Describe the emotion expressed in this image:  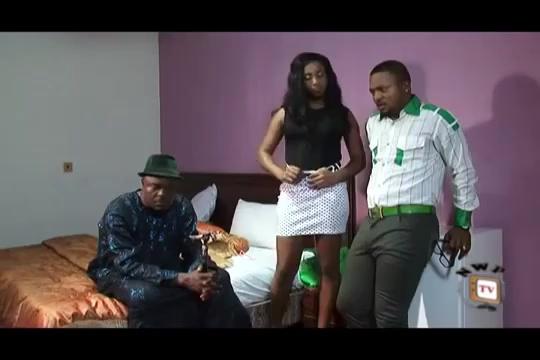
This person displays Suffering, valence and arousal with low intensity.